Flora of Pakistan

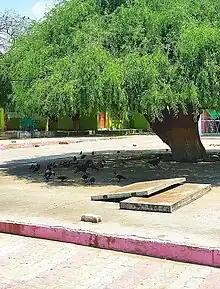
Neem tree at Sant Nenuram Ashram

Pakistan's native flora reflects its varied climatic zones, which range from arid and semi-arid to temperate and tropical.